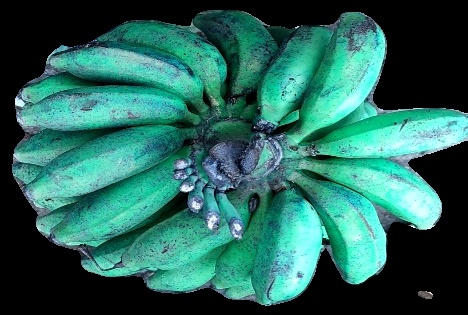
Variety: rasbale
Grade: grade3